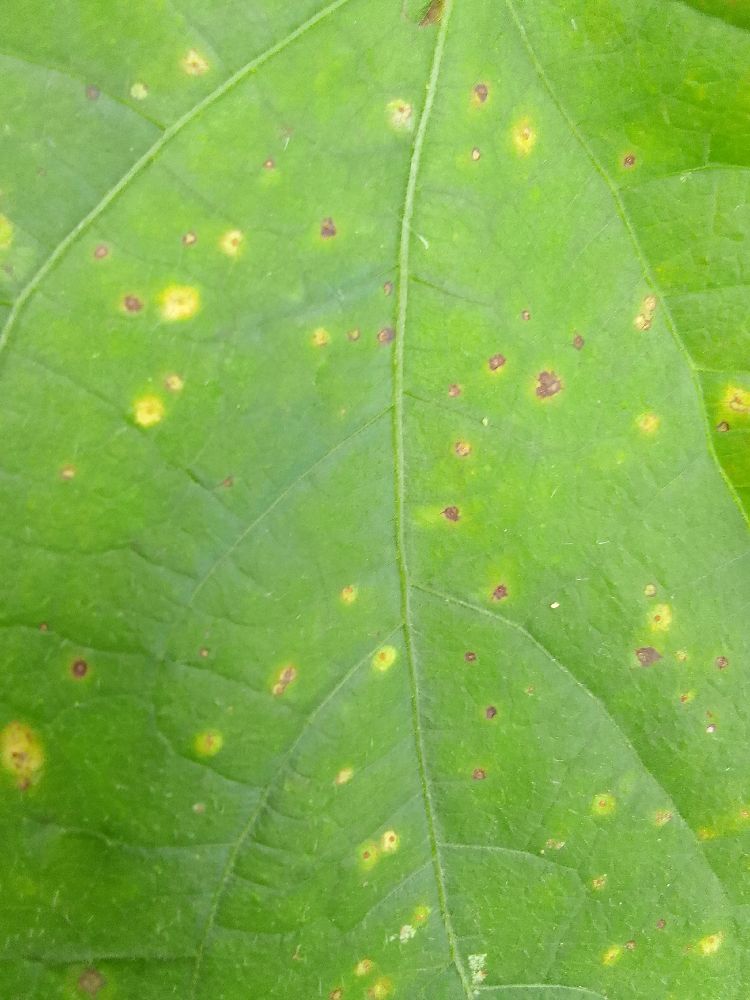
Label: rust